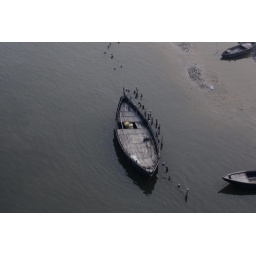
in the shallow waters of river ganges..lies a still boat